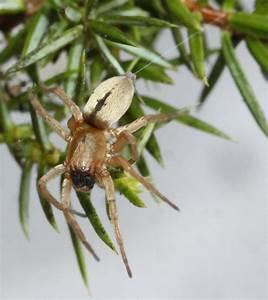
spider